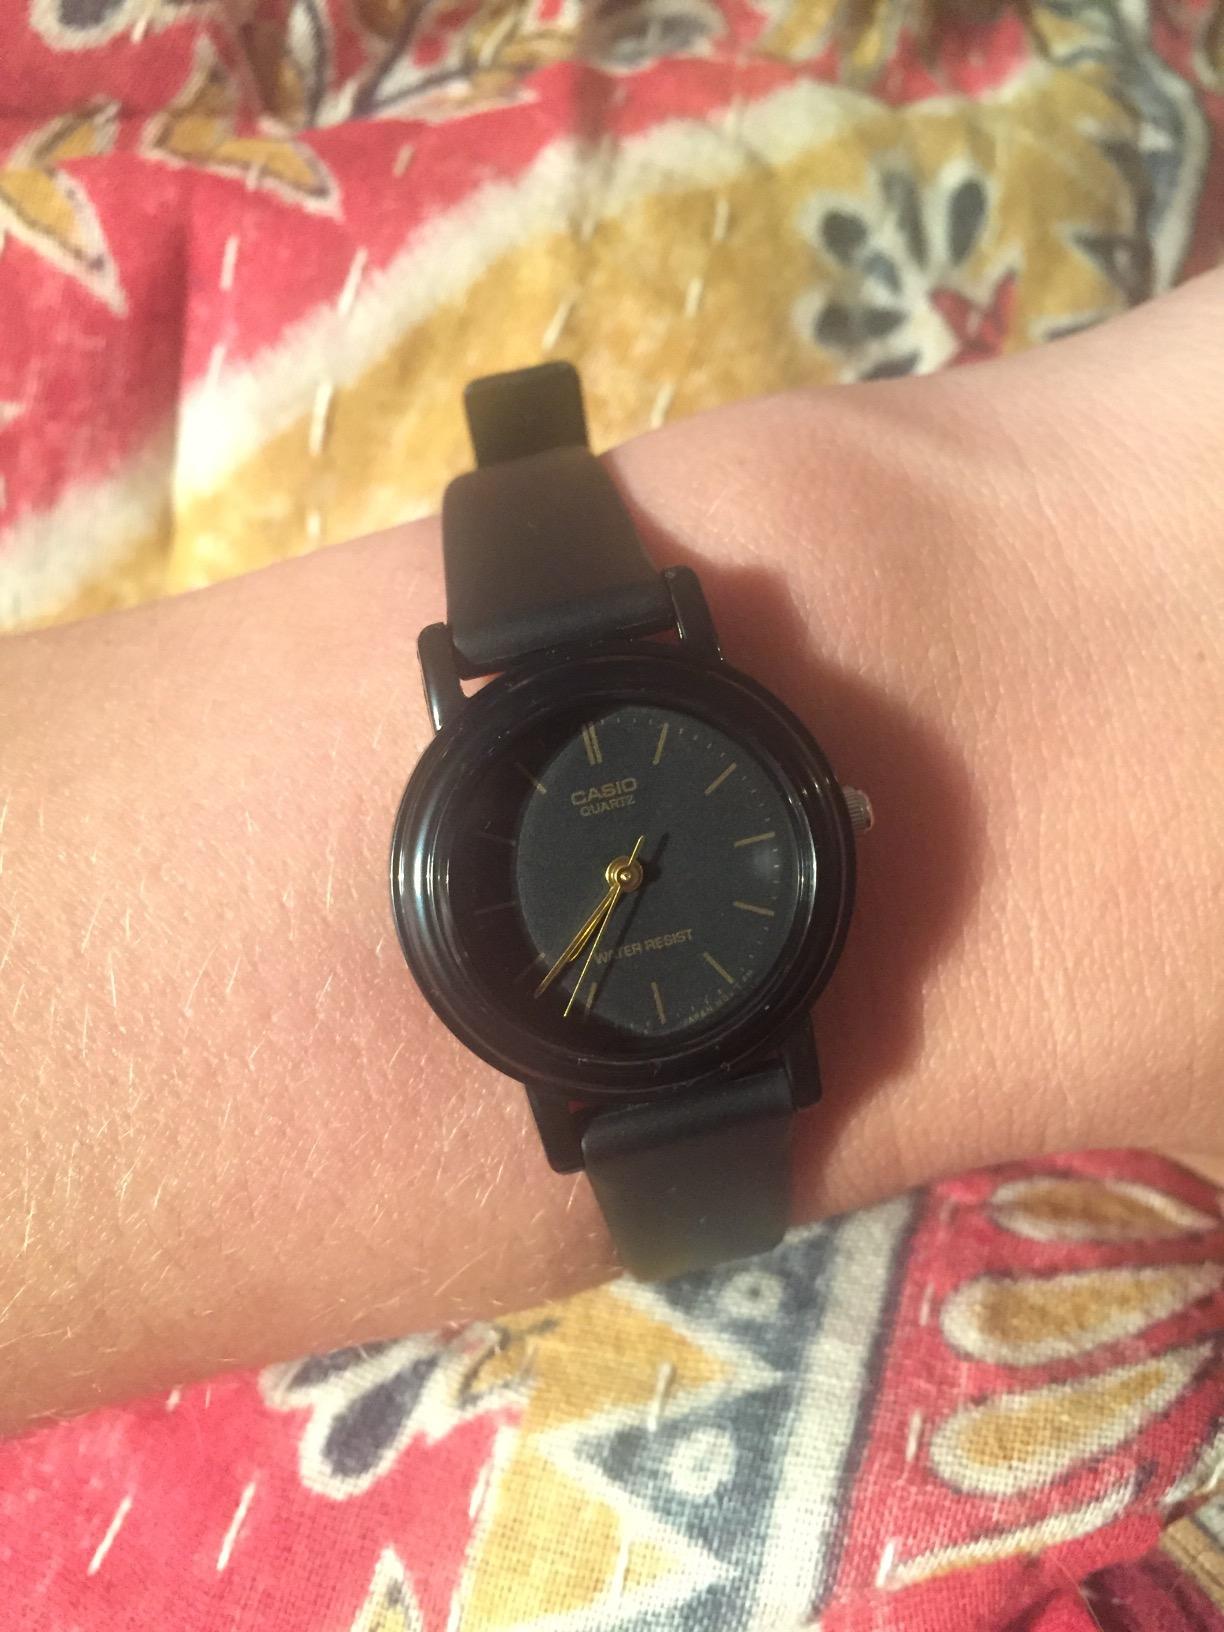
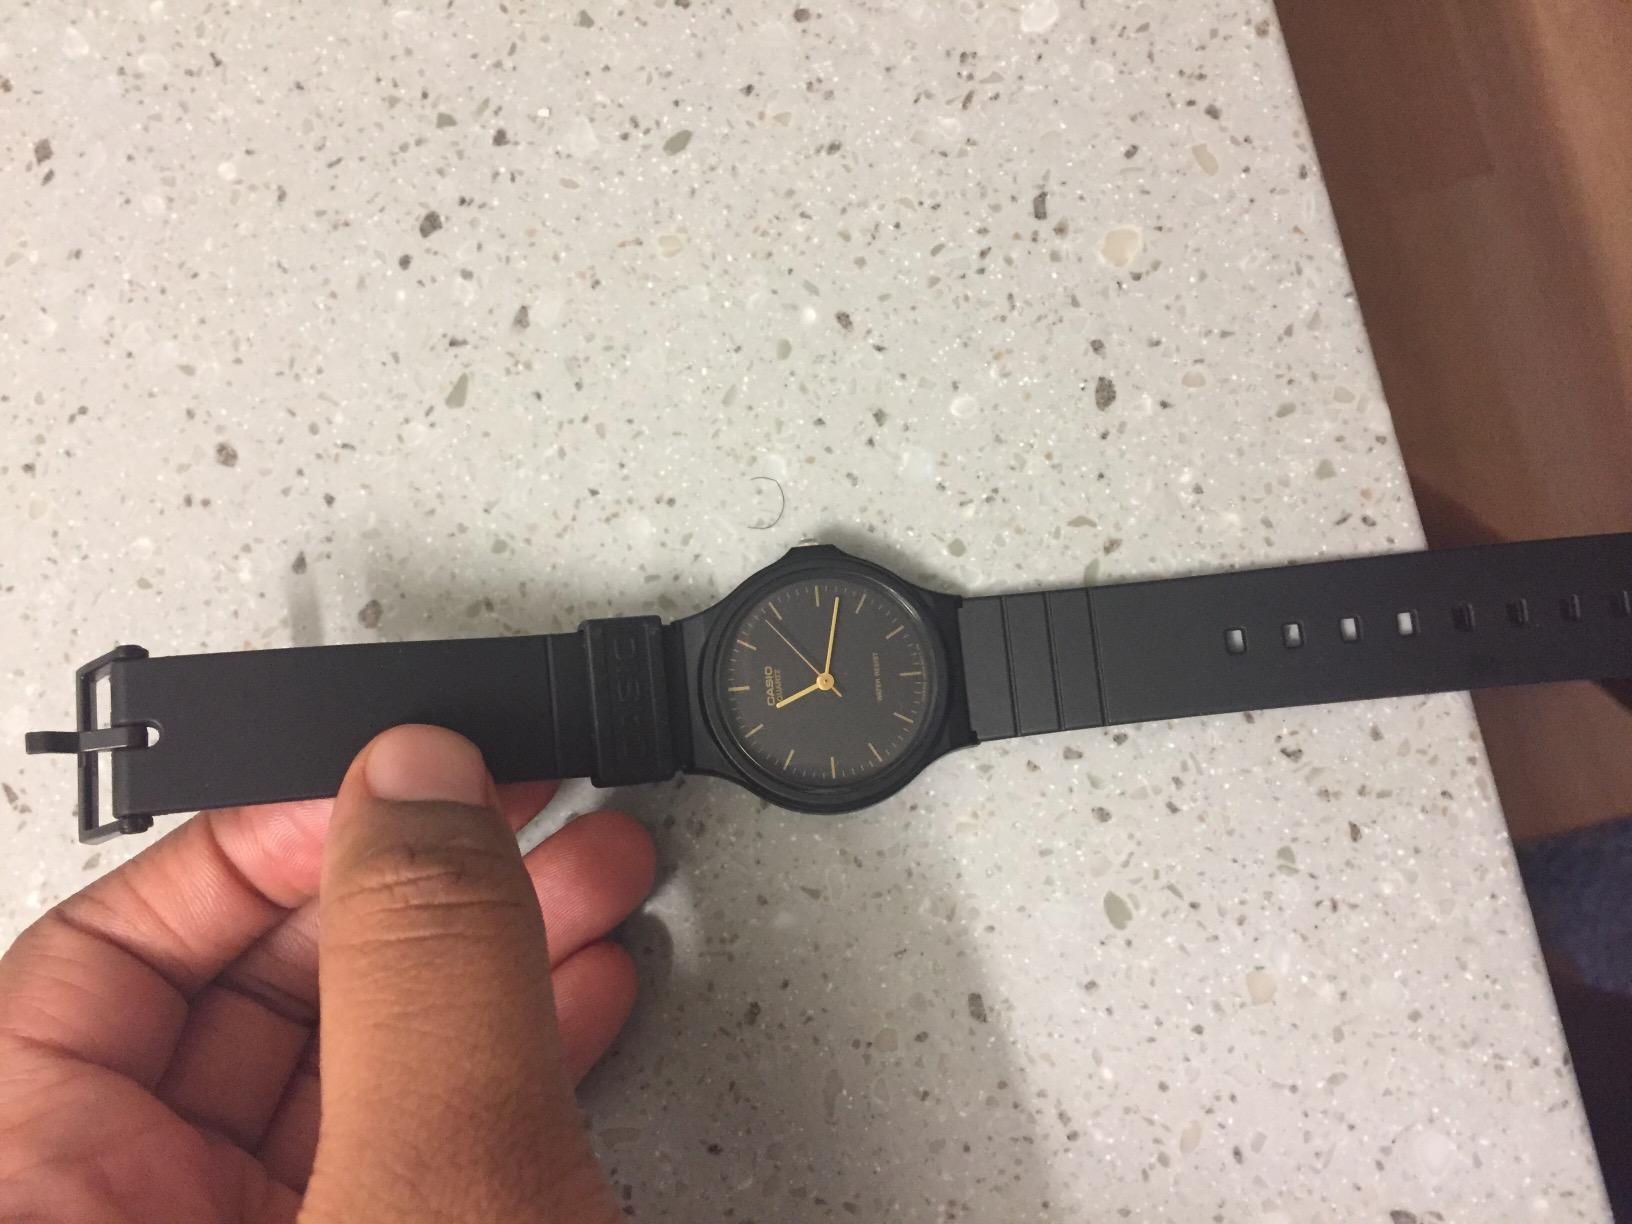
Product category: accessories_watch
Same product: no